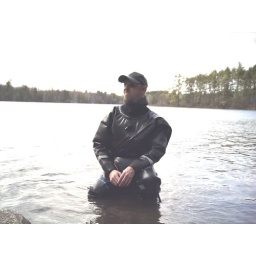
sitting on a rock in the water